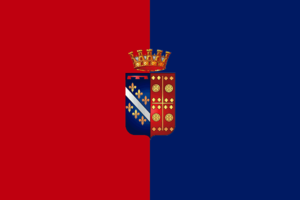
Canosa di Puglia est une ville italienne d'environ 29 580 habitants, située dans la province de Barletta-Andria-Trani dans les Pouilles, dans l'Italie méridionale.